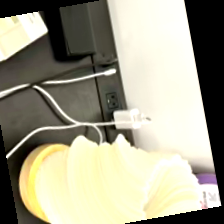
Label: no bracelet mod